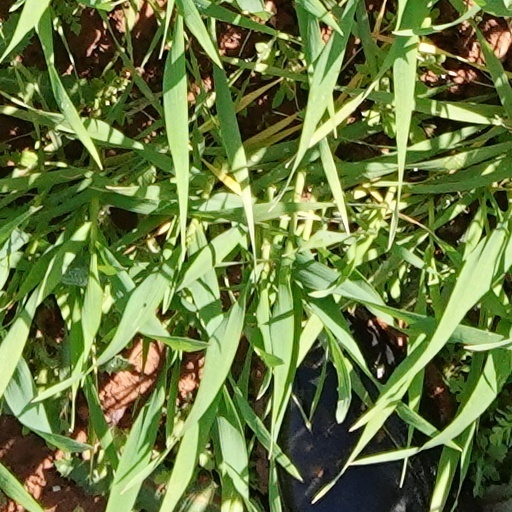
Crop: wheat